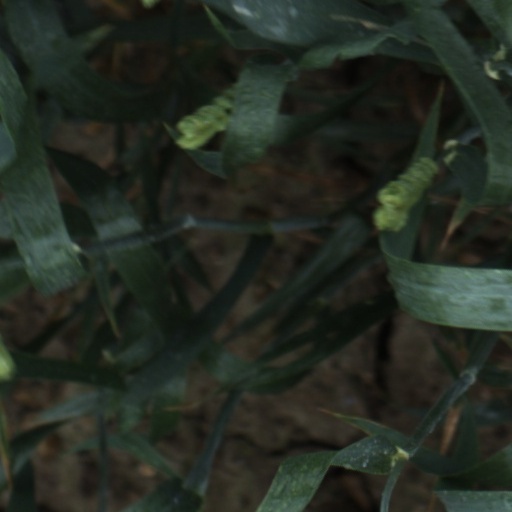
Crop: wheat